Assault Amphibious Vehicle

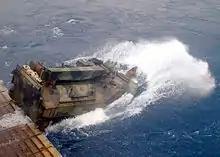
An AAVR-7A1 (recovery vehicle) attached to the 31st Marine Expeditionary Unit splashes into the Pacific Ocean from the well deck of USS "Juneau" before heading to a beach.

Many P7s have been modified to carry the Mk 154 MCLC, or Mine Clearance Line Charge. The MCLC kit can fire three linear demolition charges to breach a lane through a minefield. MCLCs were used in the 1991 Persian Gulf War and again in Operation Iraqi Freedom in 2003.